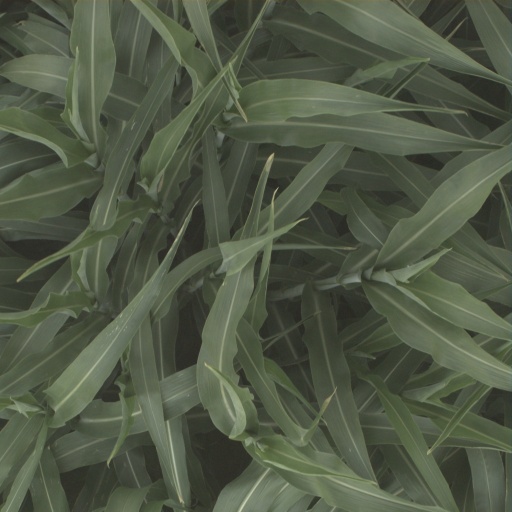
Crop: sorghum